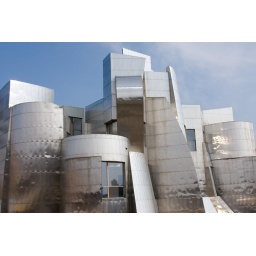
and barely a cloud in the sky